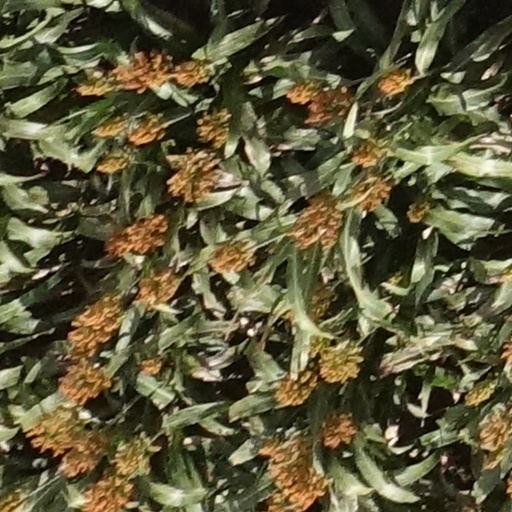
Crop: sorghum